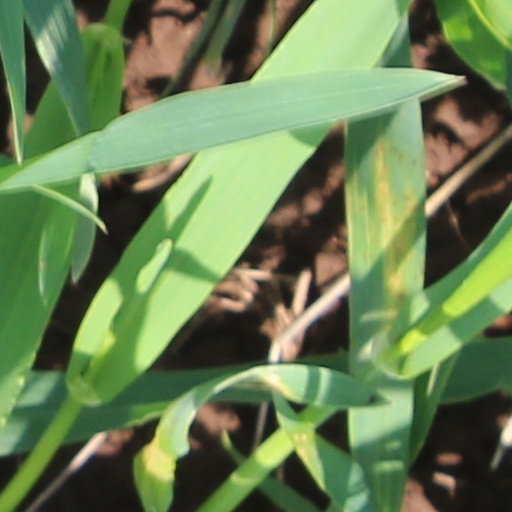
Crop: wheat